Navenby

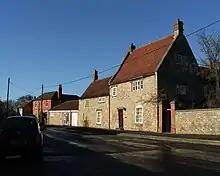
Grade II listed Dial House, Navenby

Navenby was classed as an ancient parish from the 11th to the 19th century, as it came "under the jurisdiction of a clergyman" and existed before 1597. Early records show that the Manor of Navenby was granted to the Dean and Chapter of Lincoln in 1292. The money generated by land rent was used by Roger de Newton, the first incumbent of the chantry chapel at Harby, Nottinghamshire, to maintain the building. This followed the death of Queen Eleanor, wife of Edward I, while on a visit to Lincoln. Eleanor died at de Newton's manor house at Harby in November 1290 and the chapel was erected in her honour.